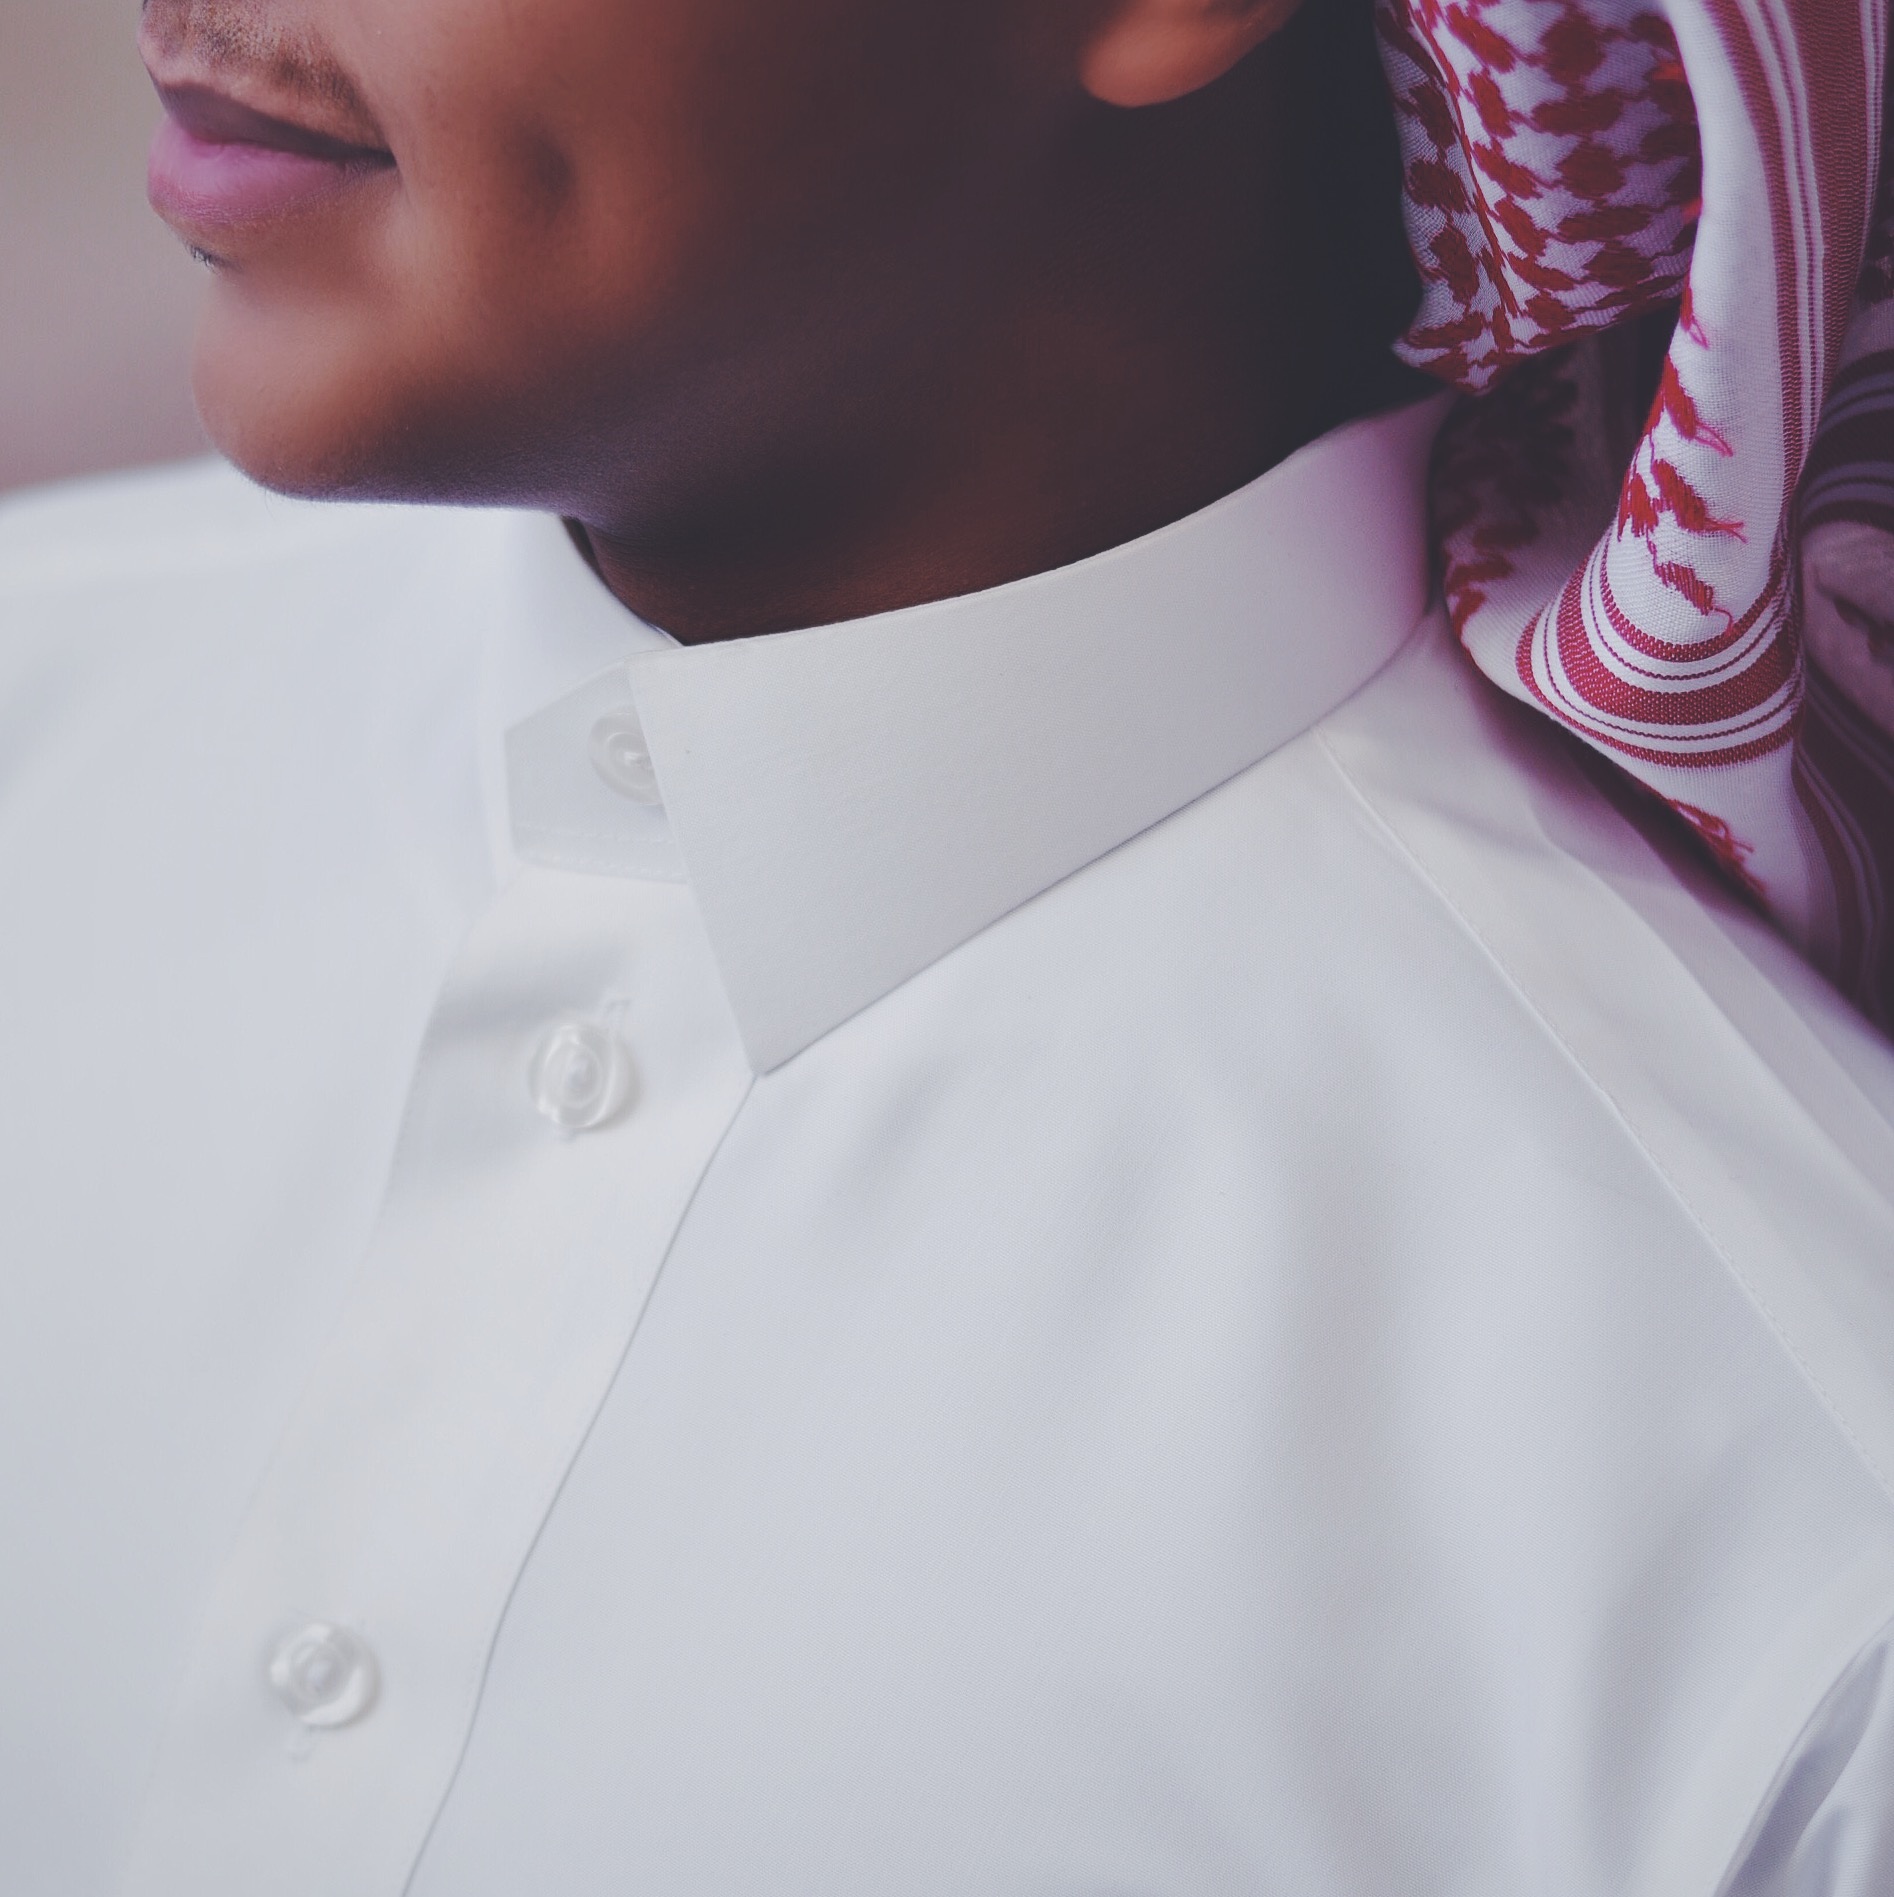
white, clothing, pink, collar, dress, neck, gown, sleeve, formal wear